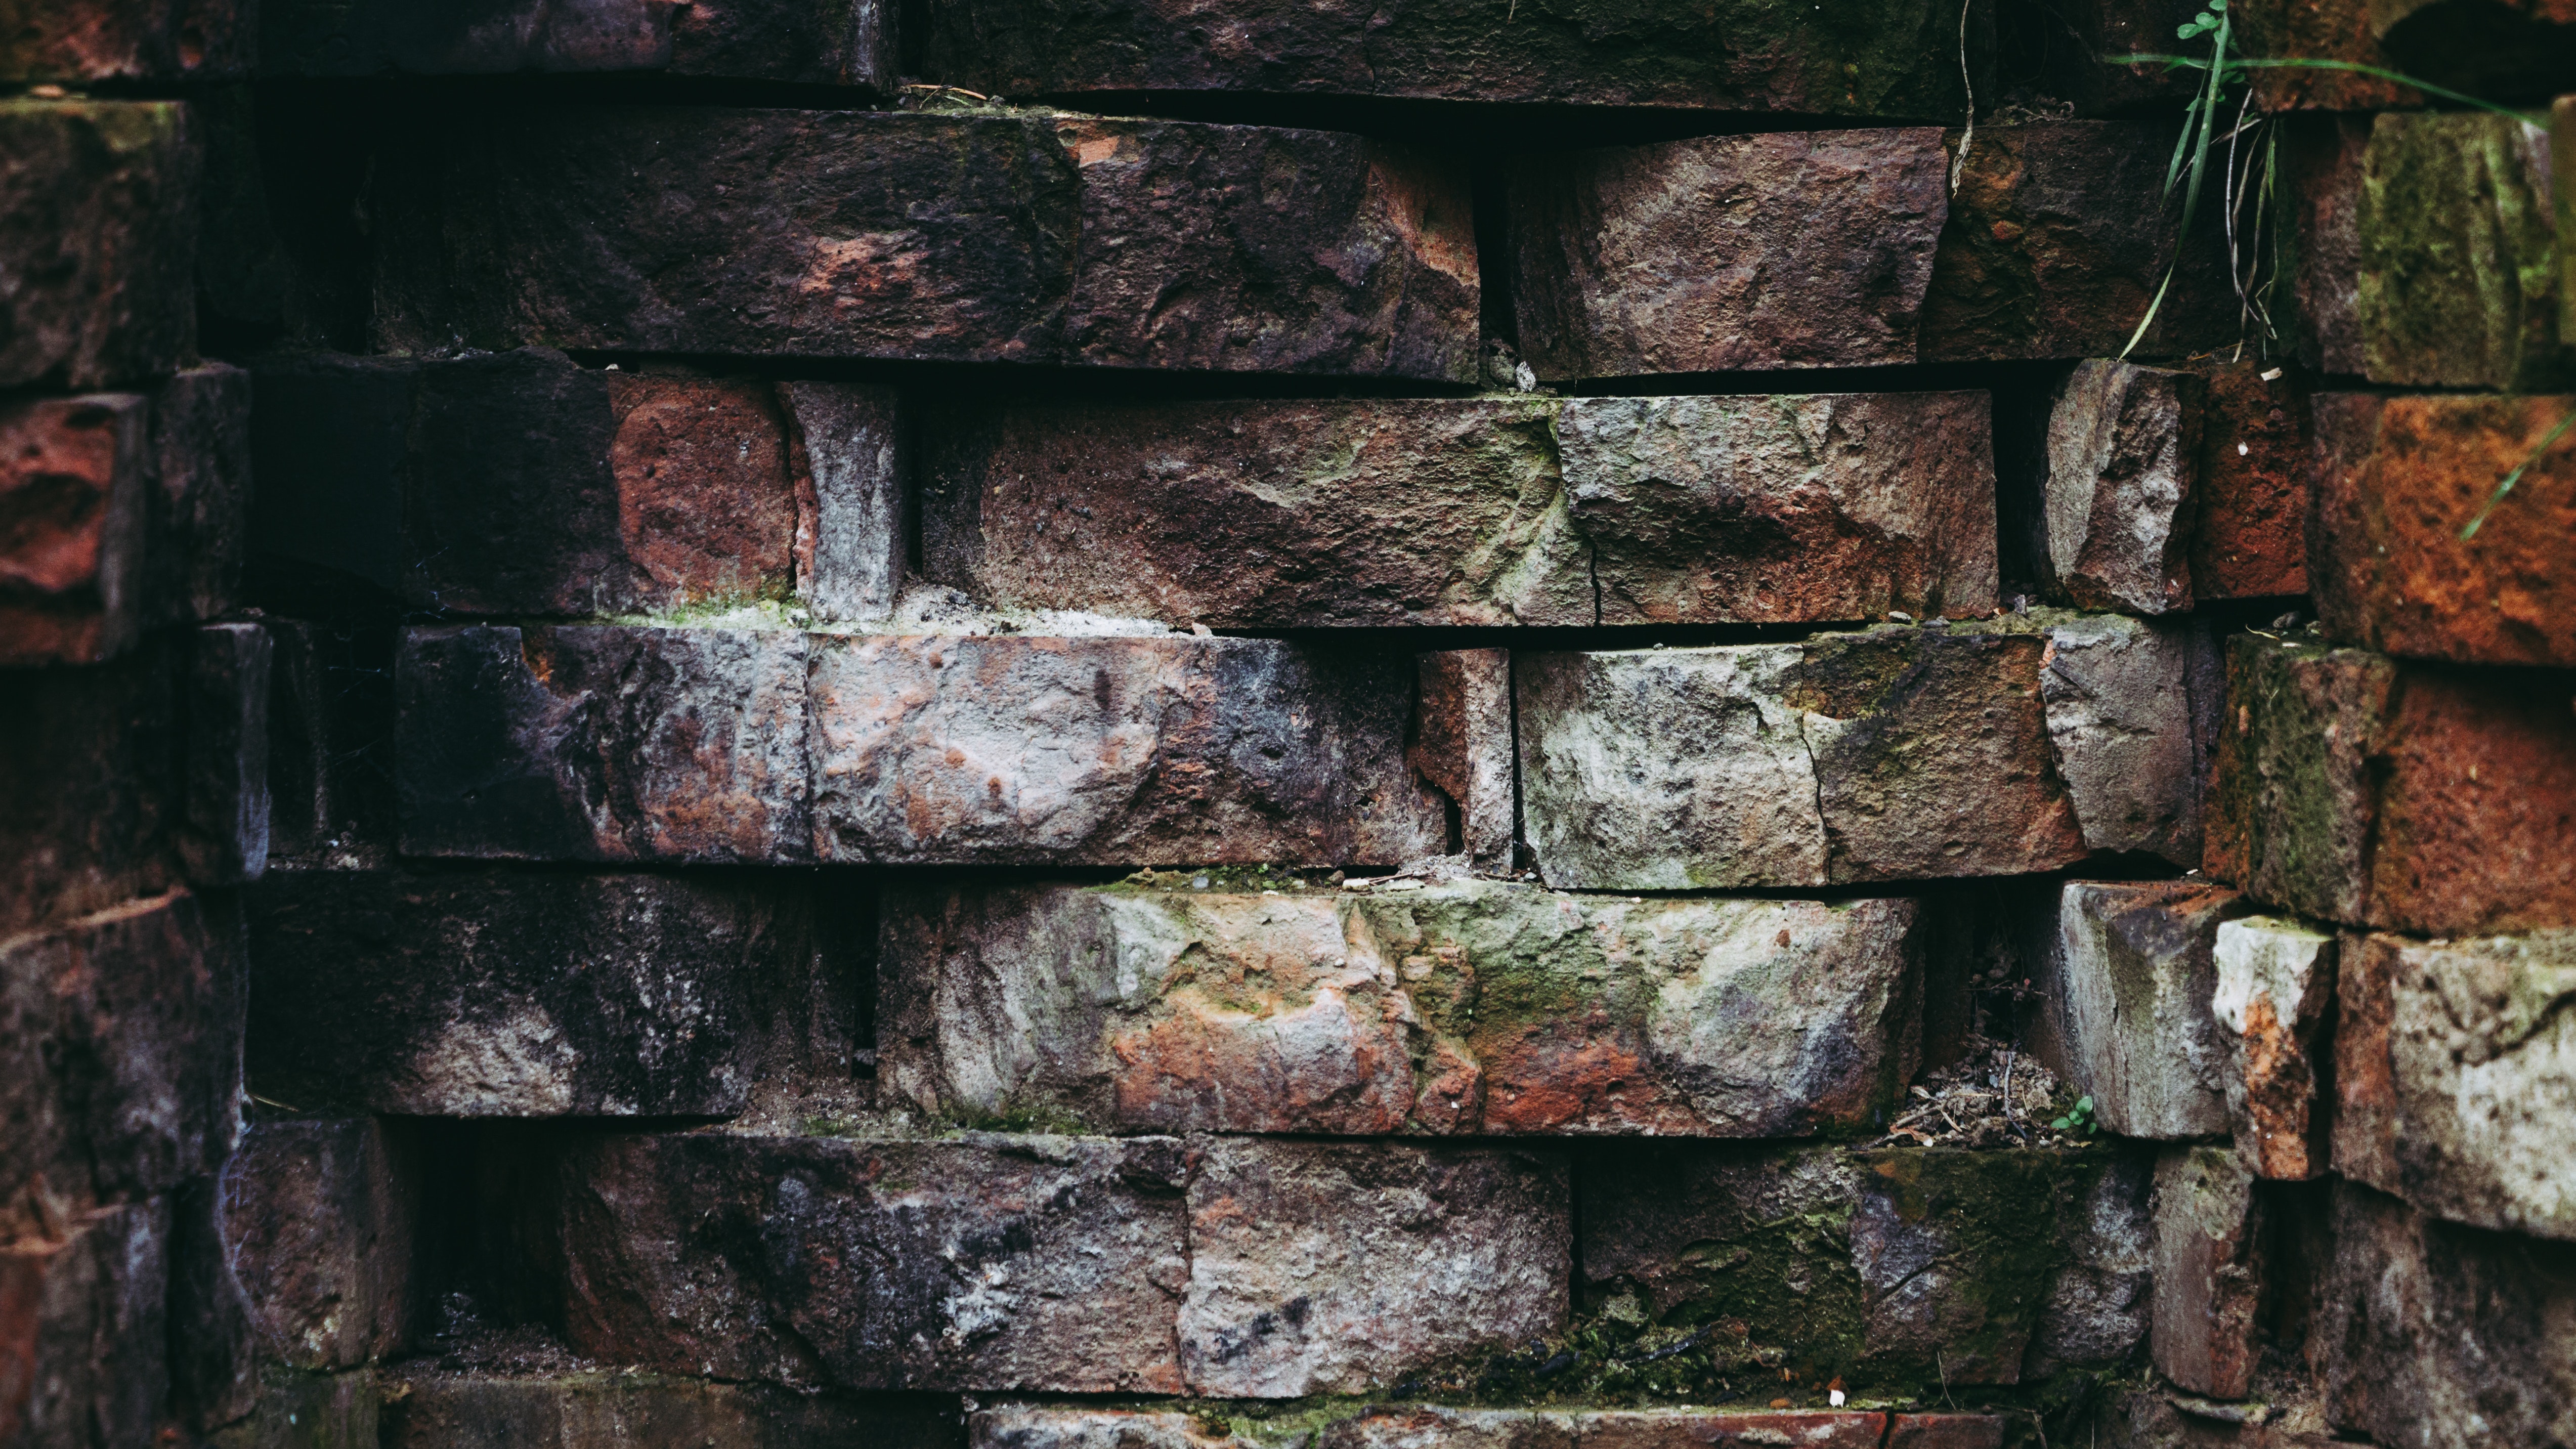
wall, brickwork, brick, stone wall, wood